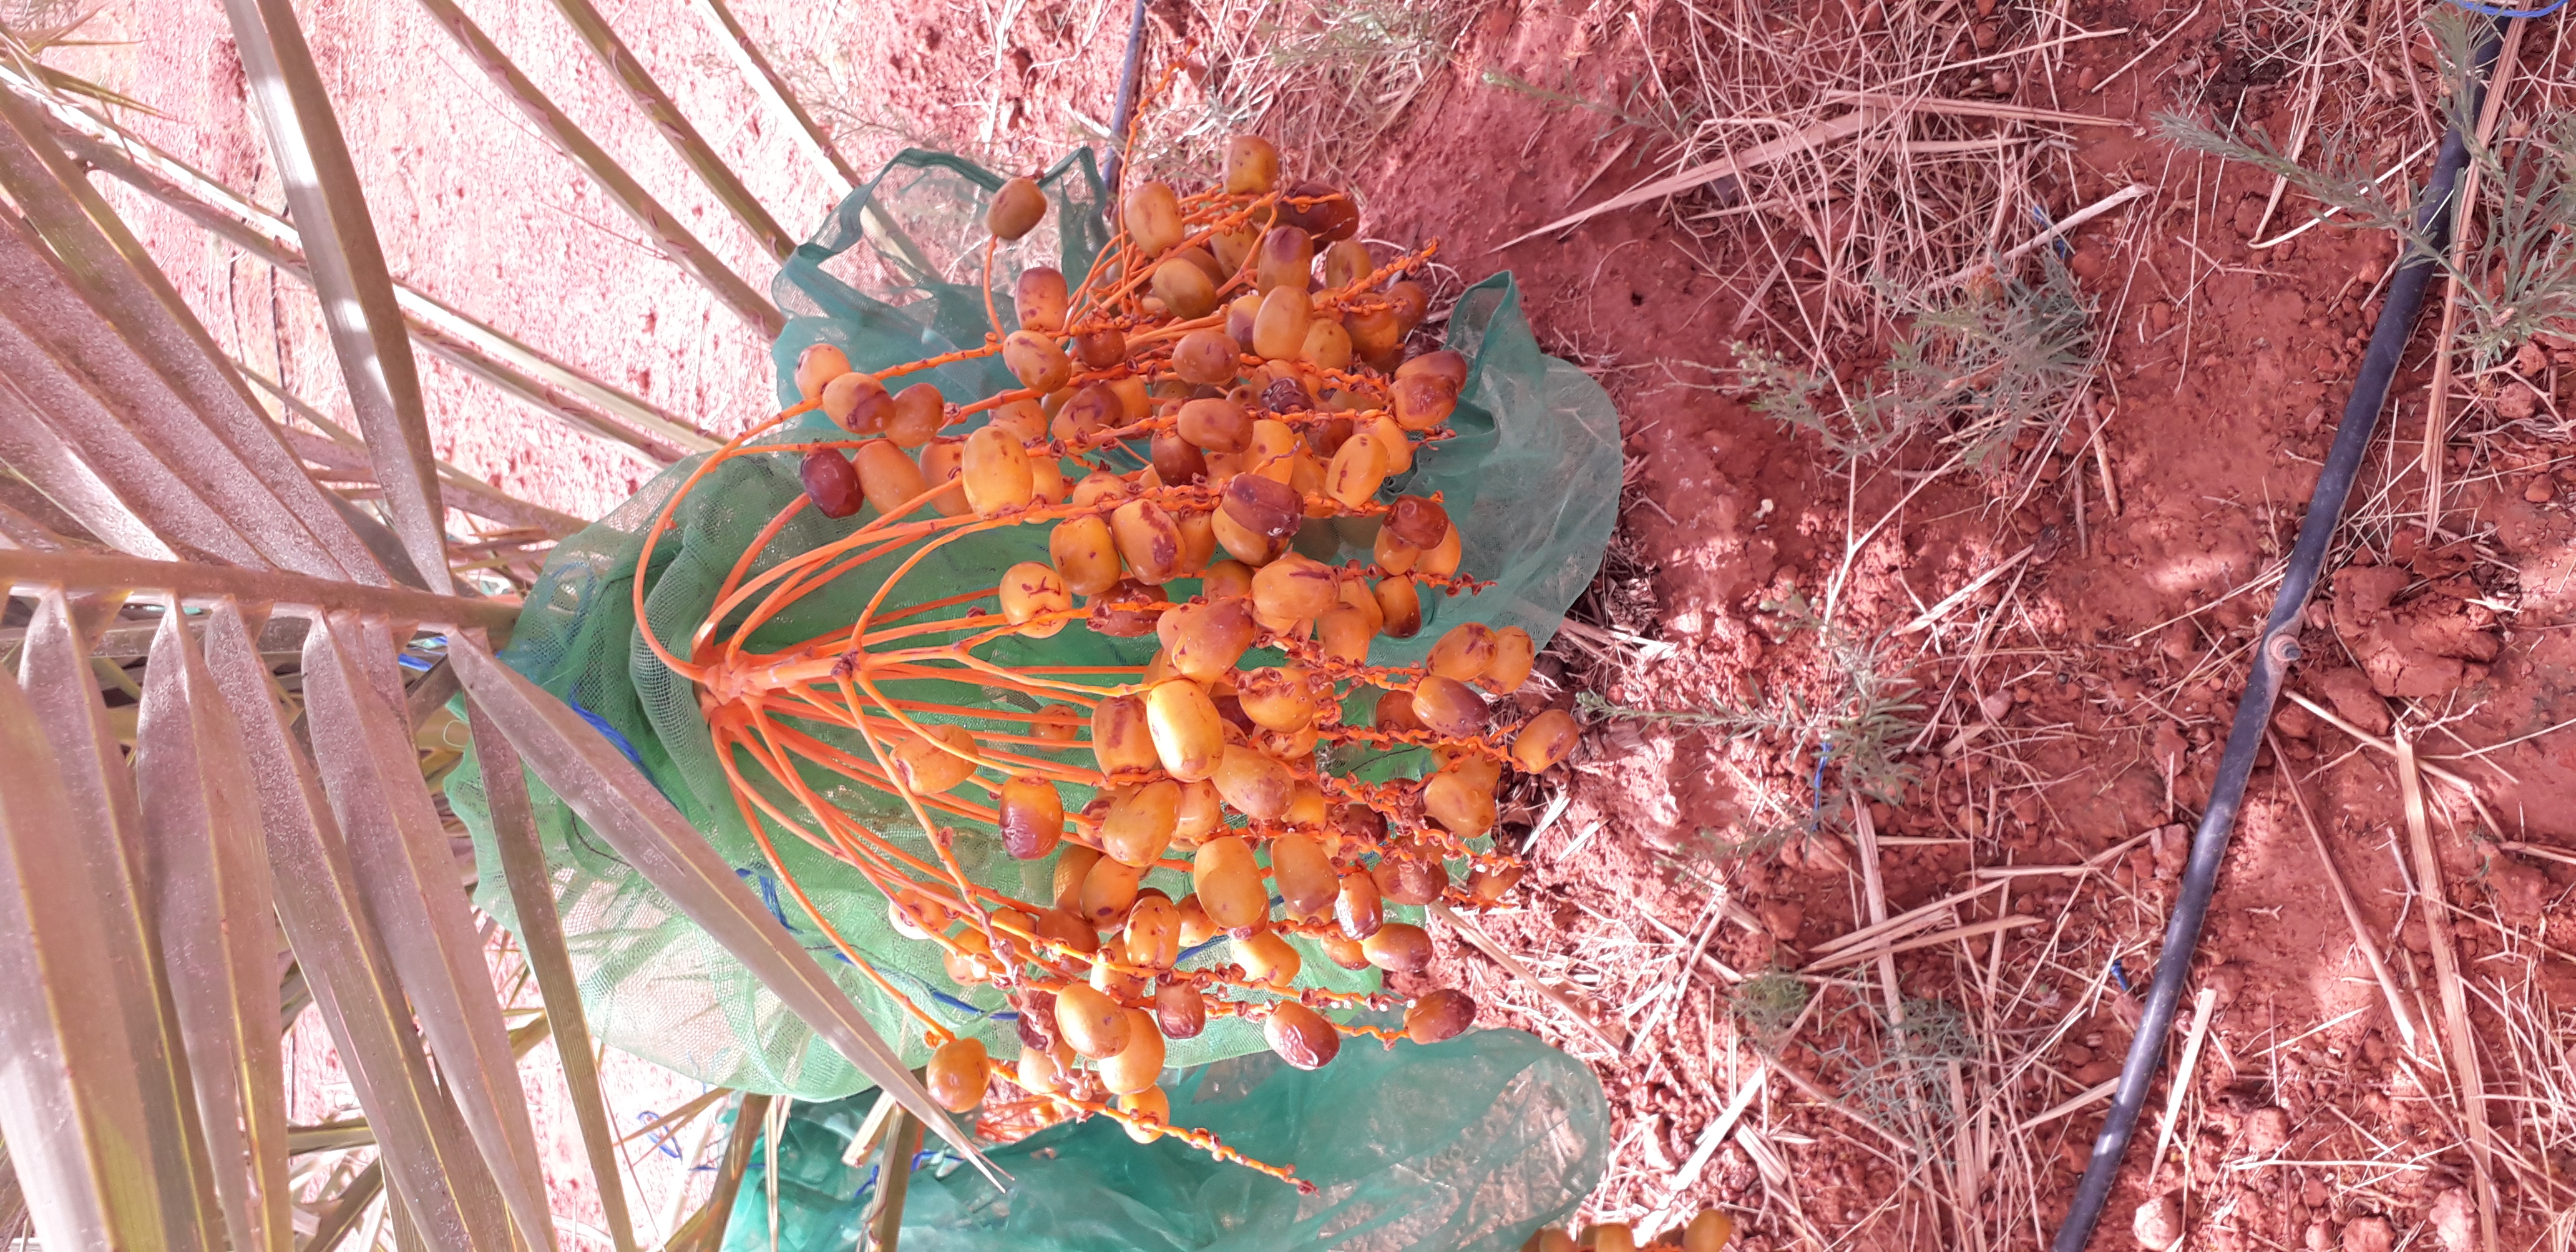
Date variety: Boufagous